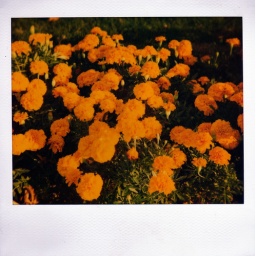
Dutch national colour, orange flowers in Valkenberg park, Breda, the netherlands